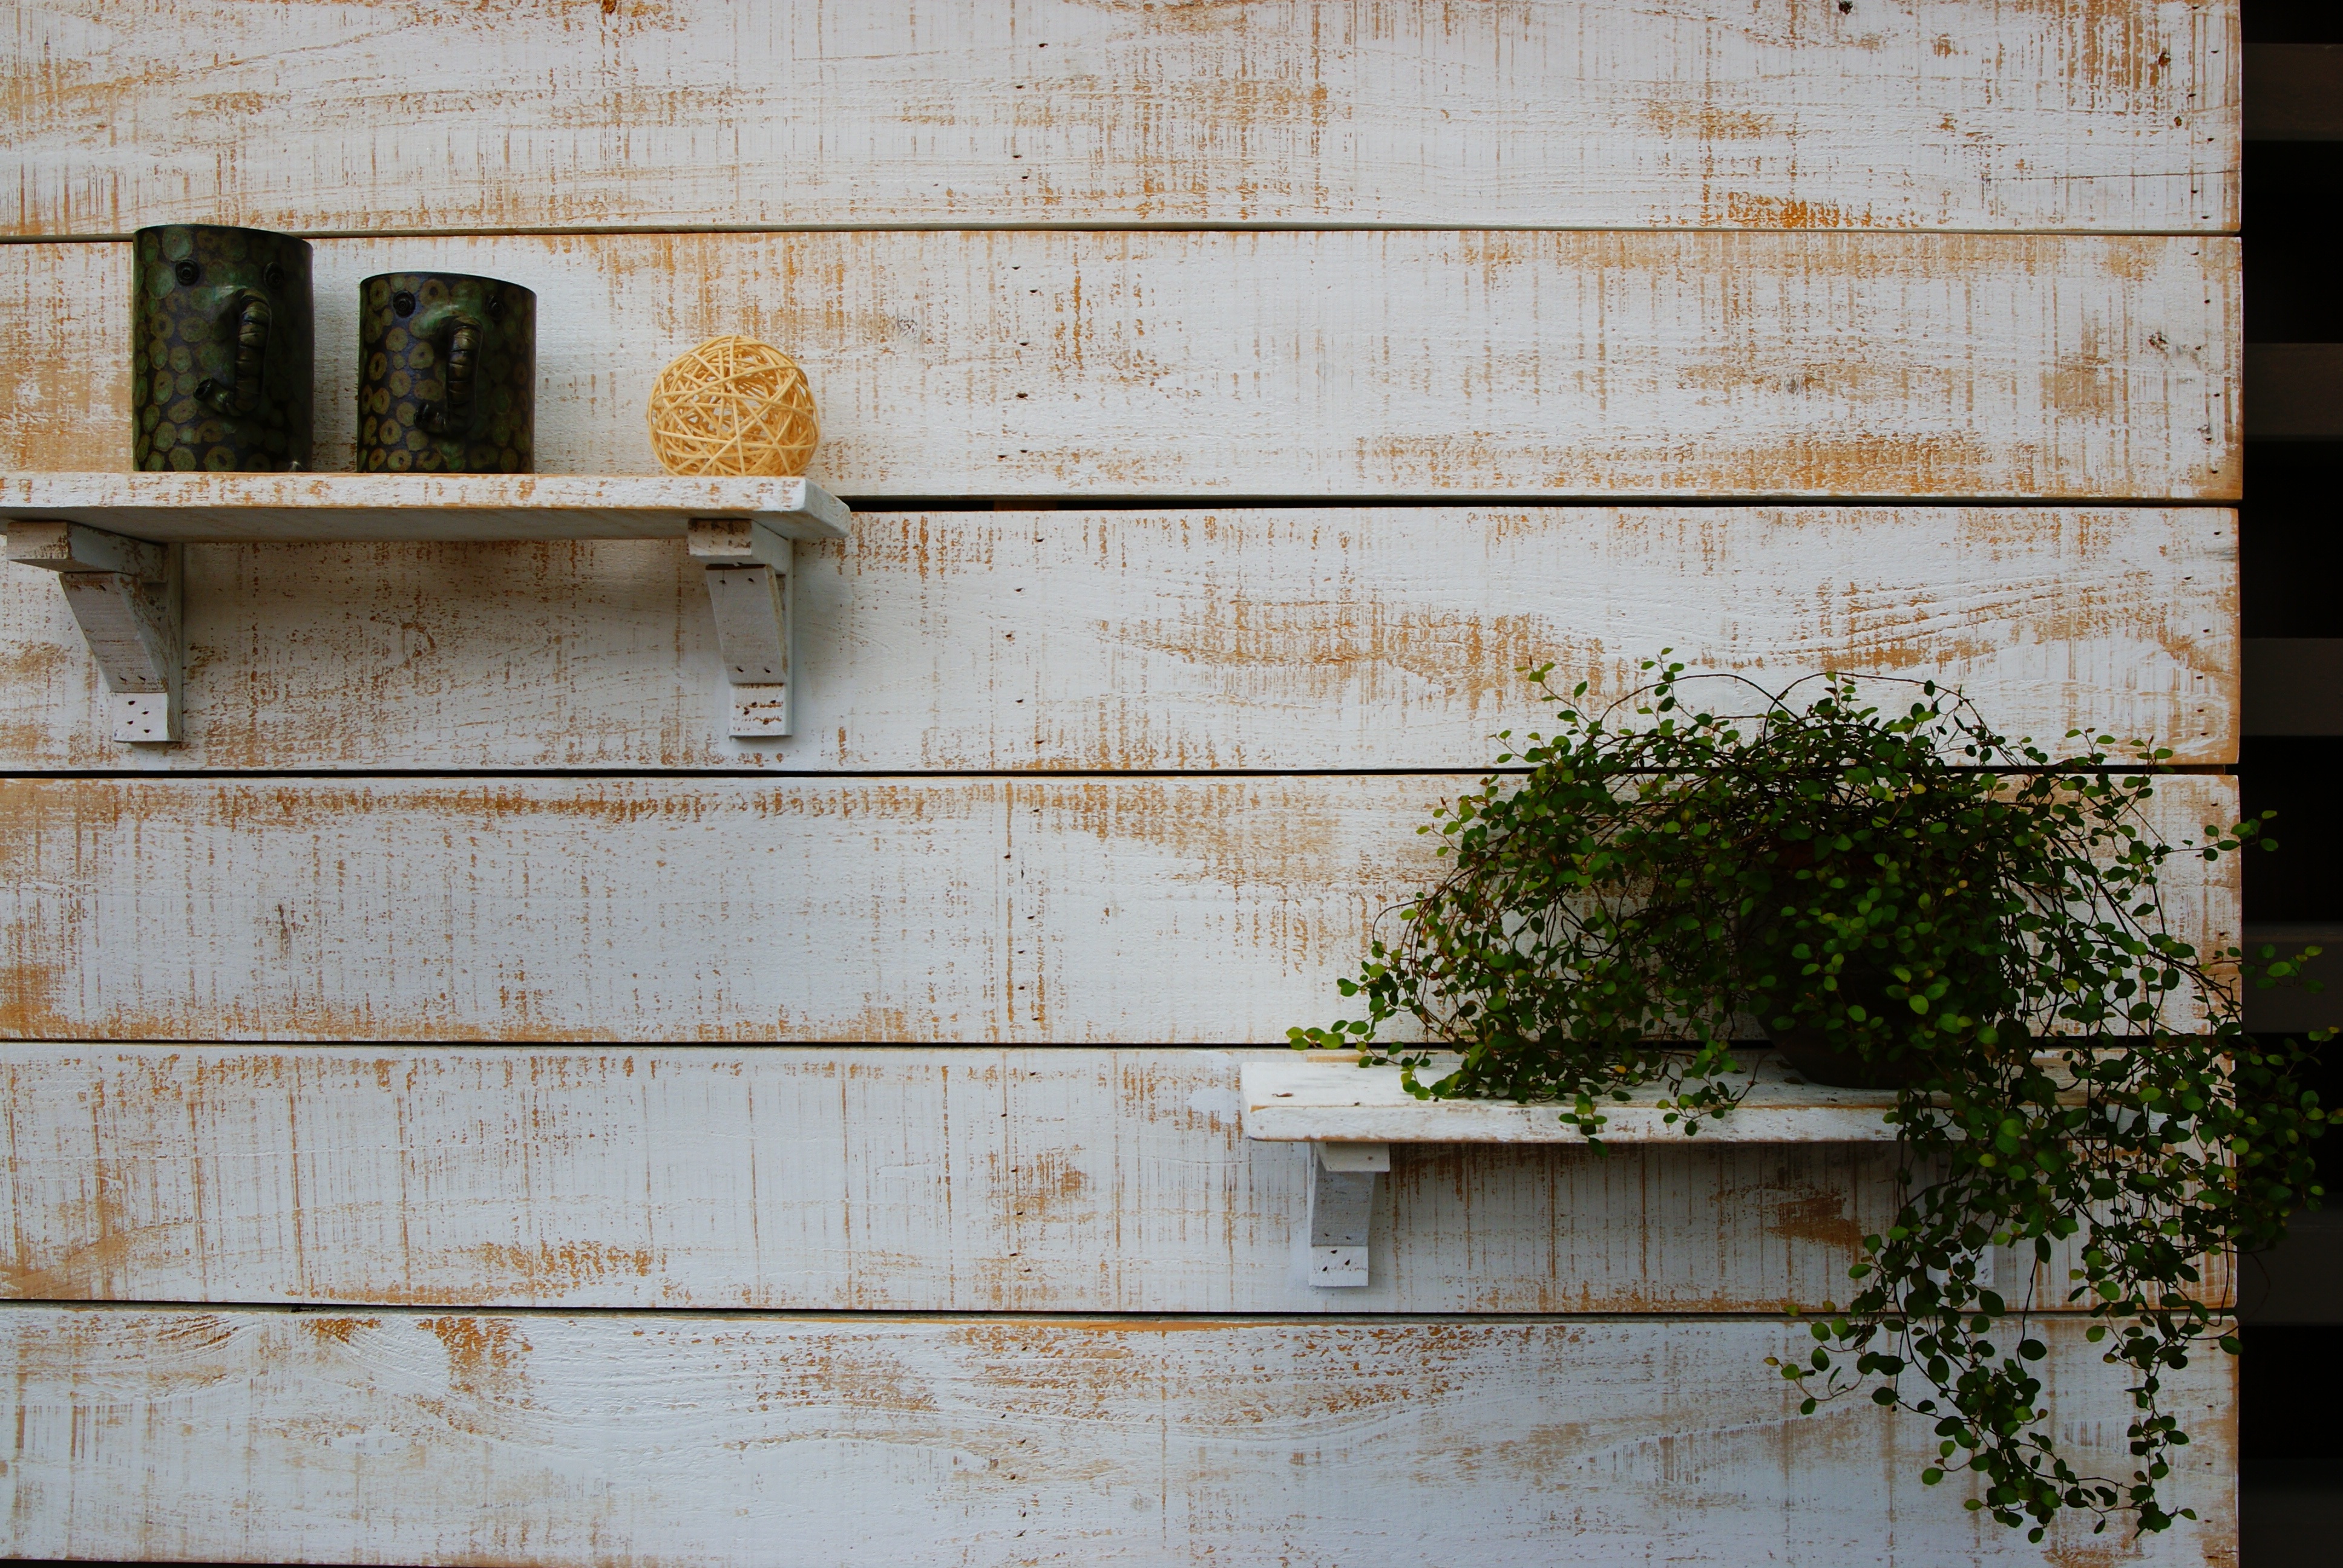
house, wall, urban area, architecture, wood, art, facade, interior design, home, window, design, window covering